Odessa Warren Grey

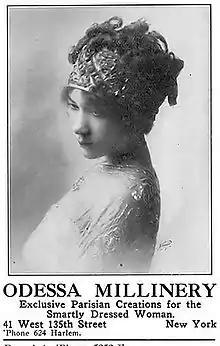
An ad for Odessa Millinery in a newspaper in 1913, when it was at the 41 West 135th Street location

Her millinery business was called the "Pioneer millinery establishment by Negroes in Harlem" in a newspaper article in February 1921. Warren started the business in her home and then moved to a small shop at 41 W 135th Street, Harlem. Her business continued to grow and after five years, moved to a larger location at 2221 Seventh Ave. In 1921, the store reportedly had one of the largest stocks of any millinery store in Harlem, and had trained and employed several young women as milliners.